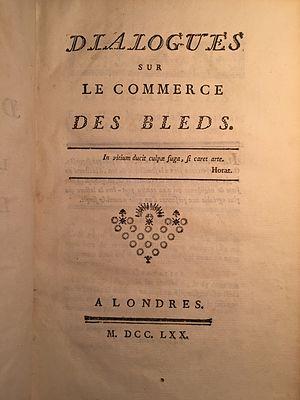
Титульный лист издания 1770 г.